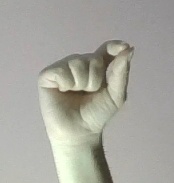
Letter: fa